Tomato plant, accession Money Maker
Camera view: vertical (180 deg); turntable rotation: 270 degrees
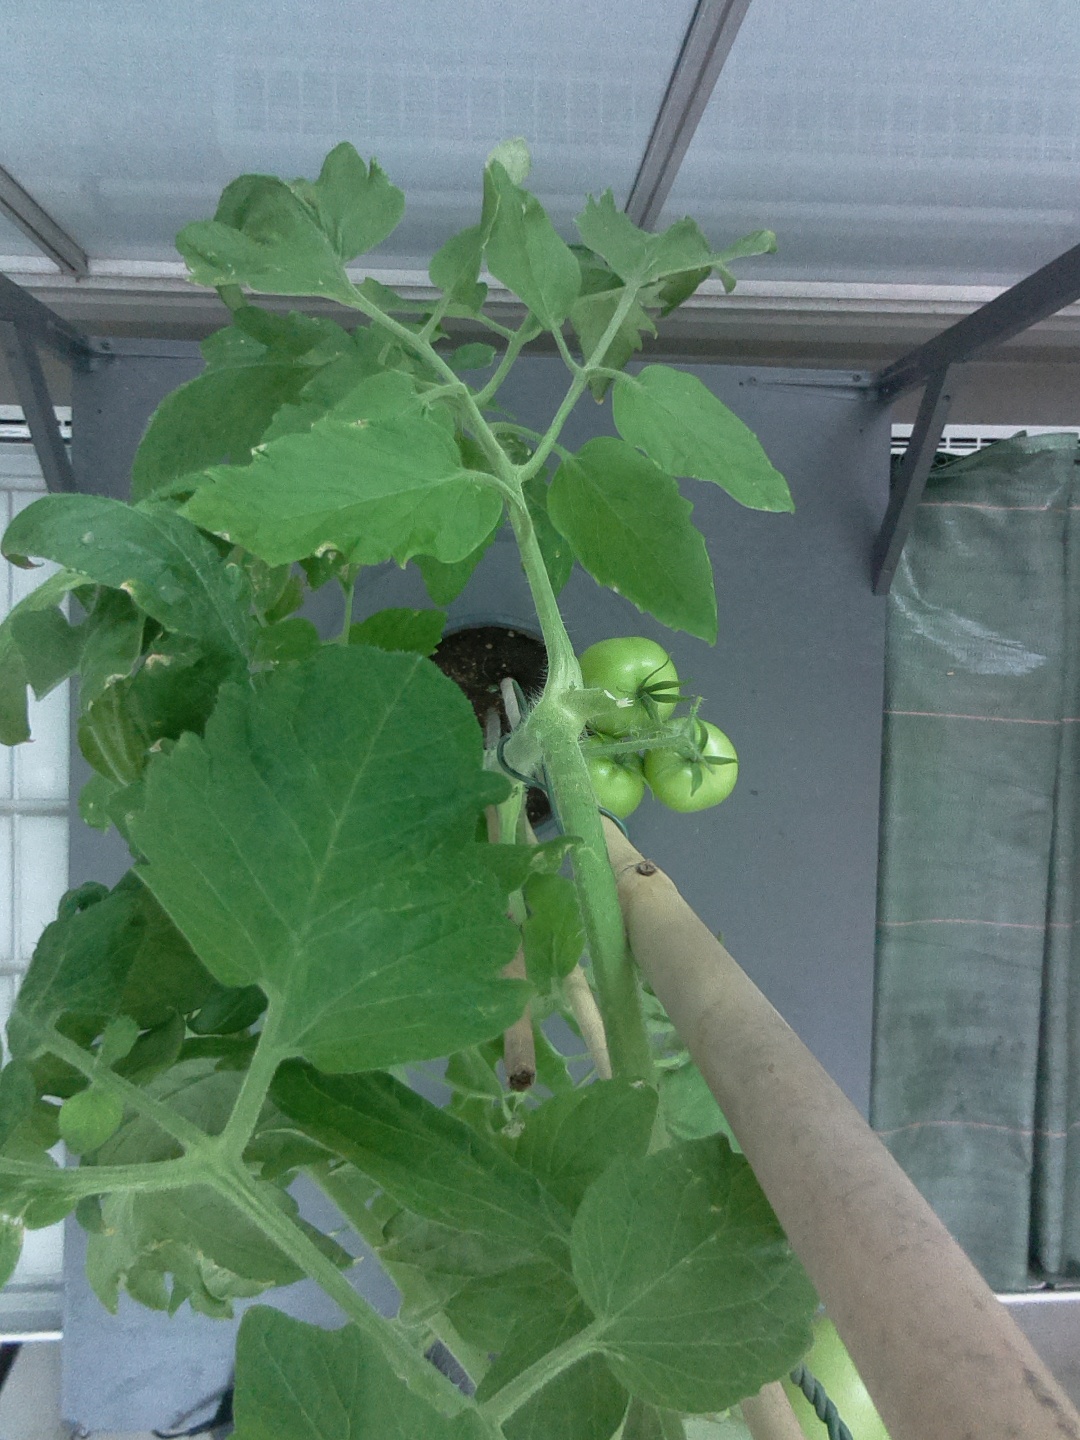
BBCH growth stage 78: 80% -90% of final fruit size